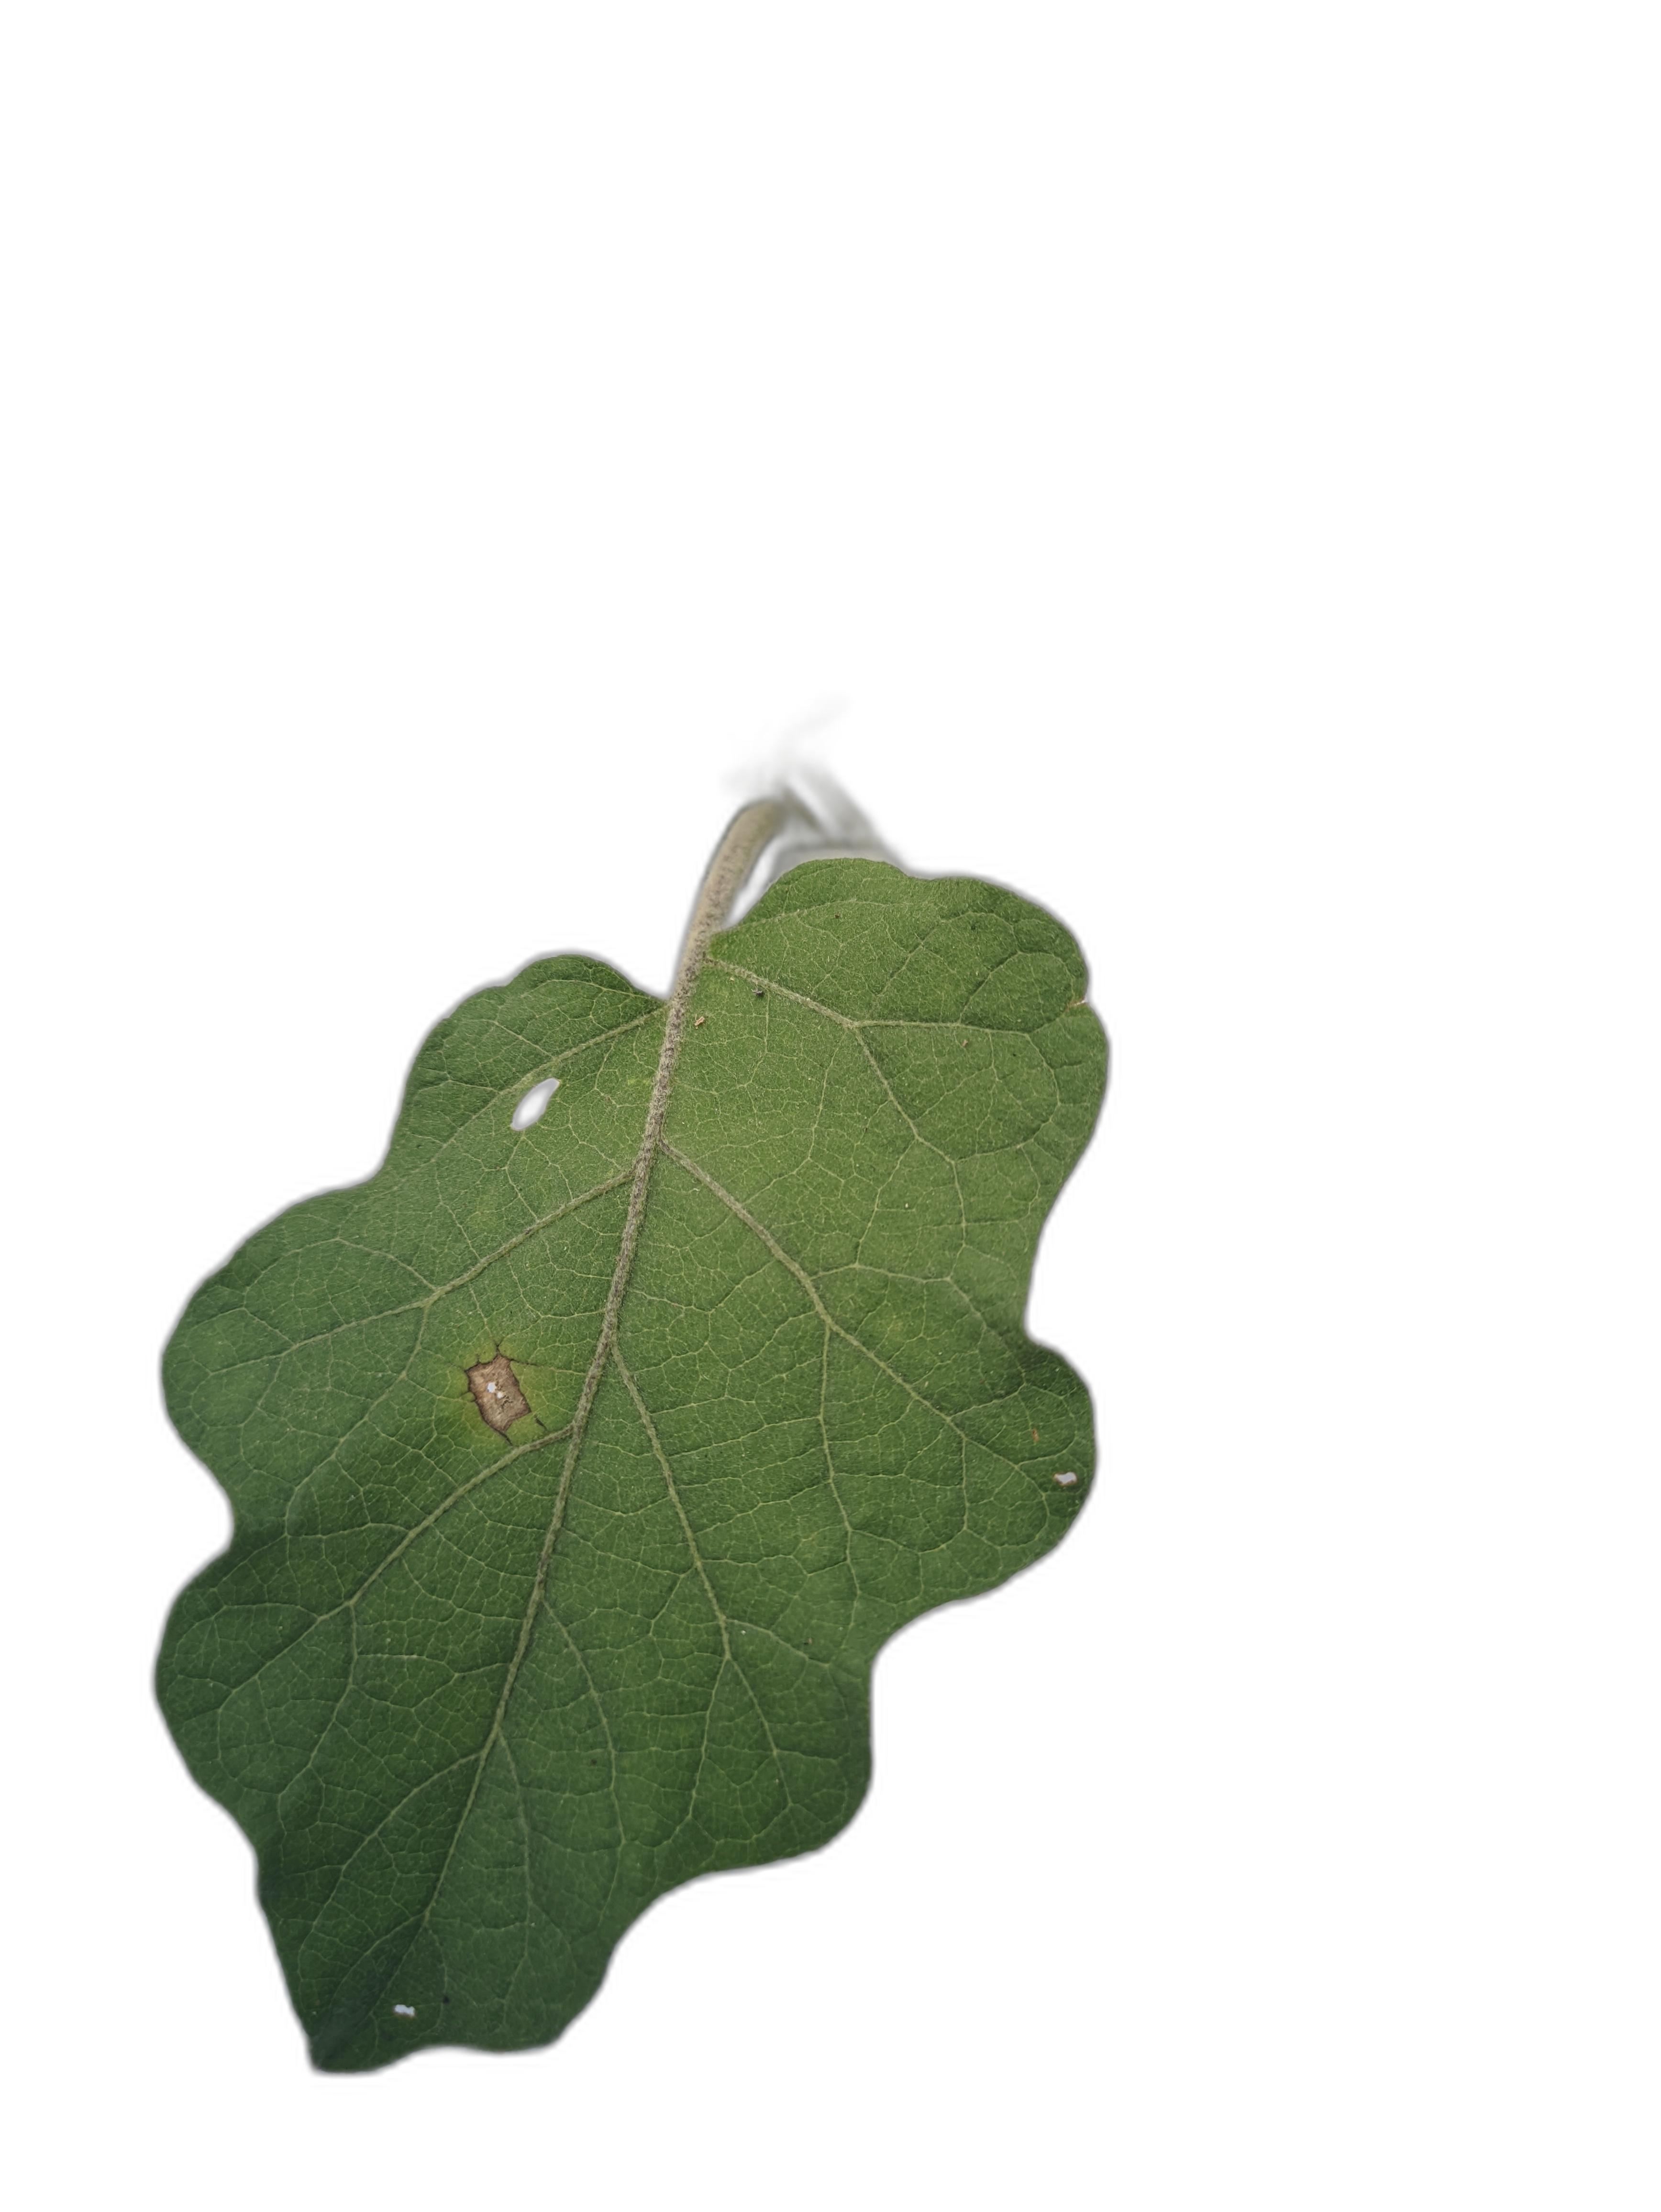
Label: Healthy Leaf